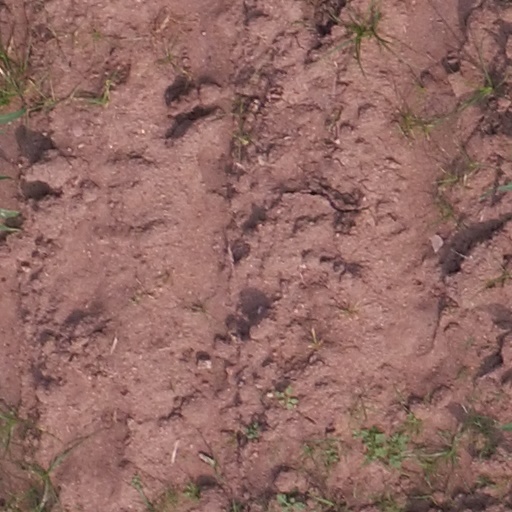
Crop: maize; corn